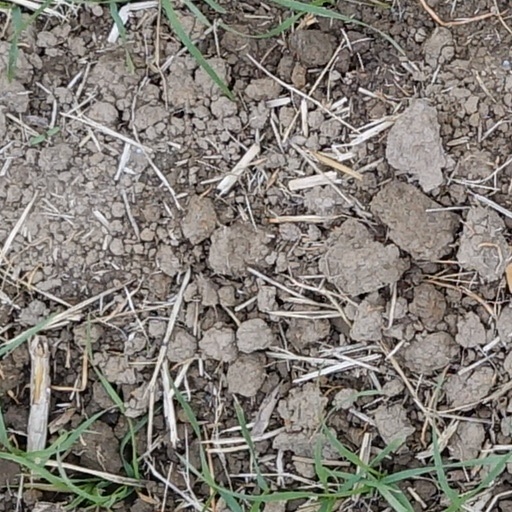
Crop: wheat